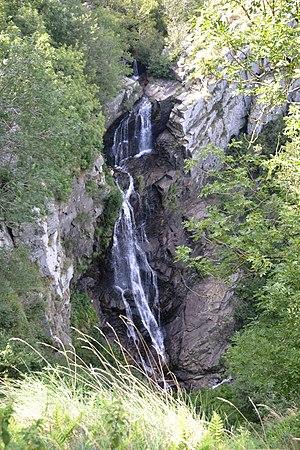
Vue de la cascade depuis le belvédère de Cubserviès
Roquefère est une commune française, située dans le département de l'Aude en région Occitanie.